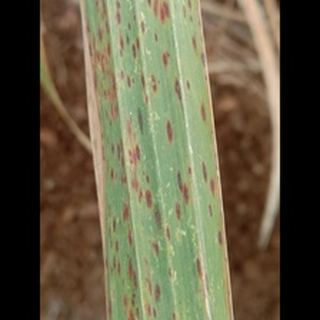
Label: sugarcane_rust